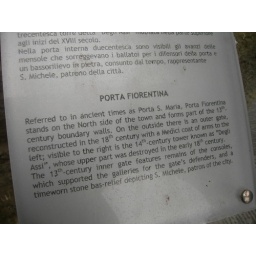
127 The info sign about the door in the medieval walls